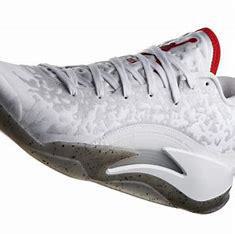
Brand: Jordan
Model: Zion 3